Leopold V, Duke of Austria

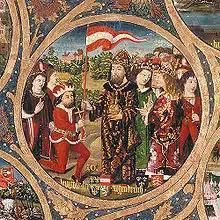
Leopold receiving the banner from Emperor Henry VI, "Babenberger Stammbaum", Klosterneuburg Monastery, 1489–1492

Leopold V (1157 – 31 December 1194), known as the Virtuous was a member of the House of Babenberg who reigned as Duke of Austria from 1177 and Duke of Styria within the Holy Roman Empire from 1192 until his death. The Georgenberg Pact resulted in Leopold being enfeoffed with Styria by Roman-German Emperor Frederick Barbarossa in 1193, which would lead to the eventual creation of modern Austria. Leopold was also known for his involvement in the Third Crusade where he fought in the Siege of Acre in 1191 and of his imprisonment of King Richard I in 1193 at Dürnstein Castle.